Sondra Locke

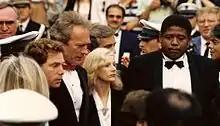
Michael Zelniker, Eastwood, Locke, and Forest Whitaker promoting "Bird" (1988) at the Cannes film festival

On September 25, 1967, Locke married sculptor Gordon Leigh Anderson at the First Presbyterian Church in Nashville, one week after "The Heart Is a Lonely Hunter" commenced principal photography. Dr. Walter Rowe Courtenay presided over the ceremony. They remained married for 51 years until her death in 2018.